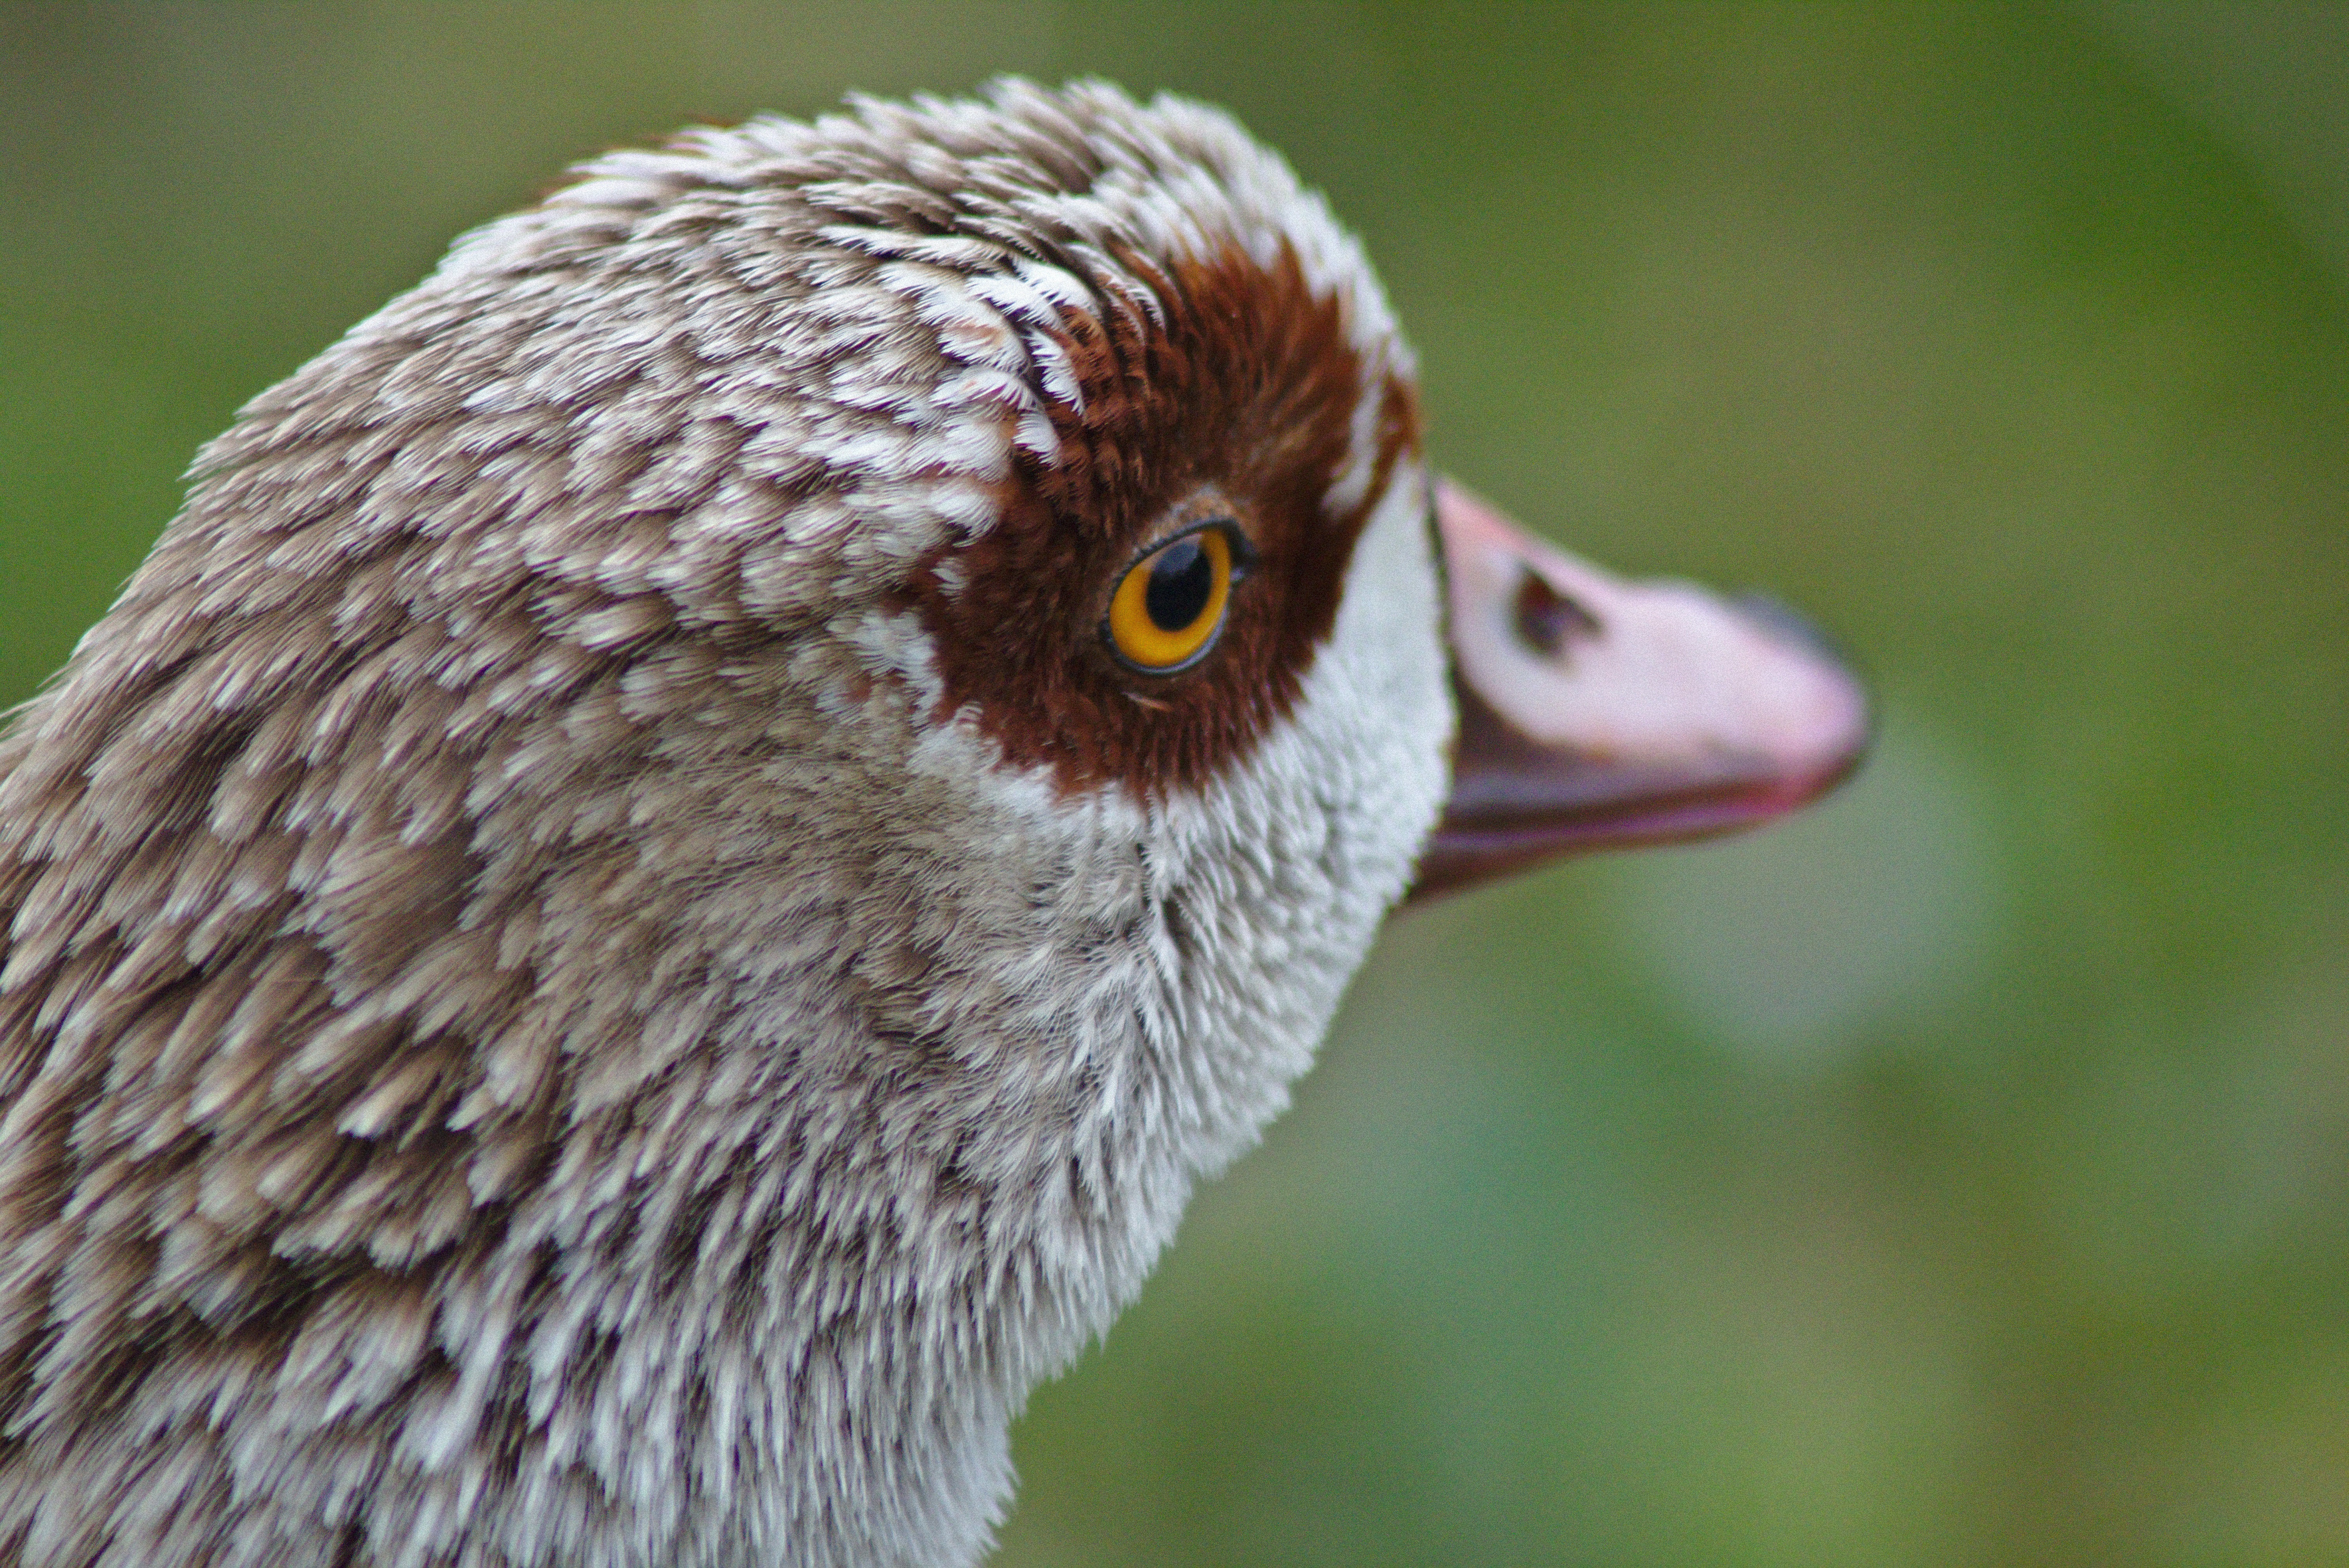
nature, bird, wing, animal, wildlife, beak, close, feather, fauna, poultry, close up, head, goose, vertebrate, creature, bill, water bird, wildlife photography, magpie, greylag goose, schwimmvogel